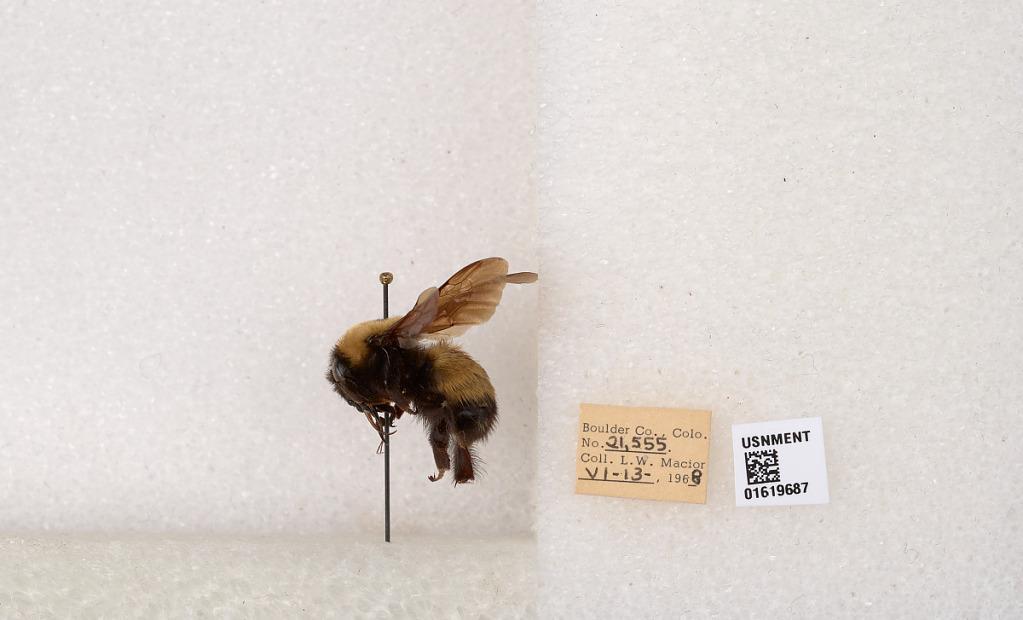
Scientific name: Bombus (Bombus) nevadensis Cresson